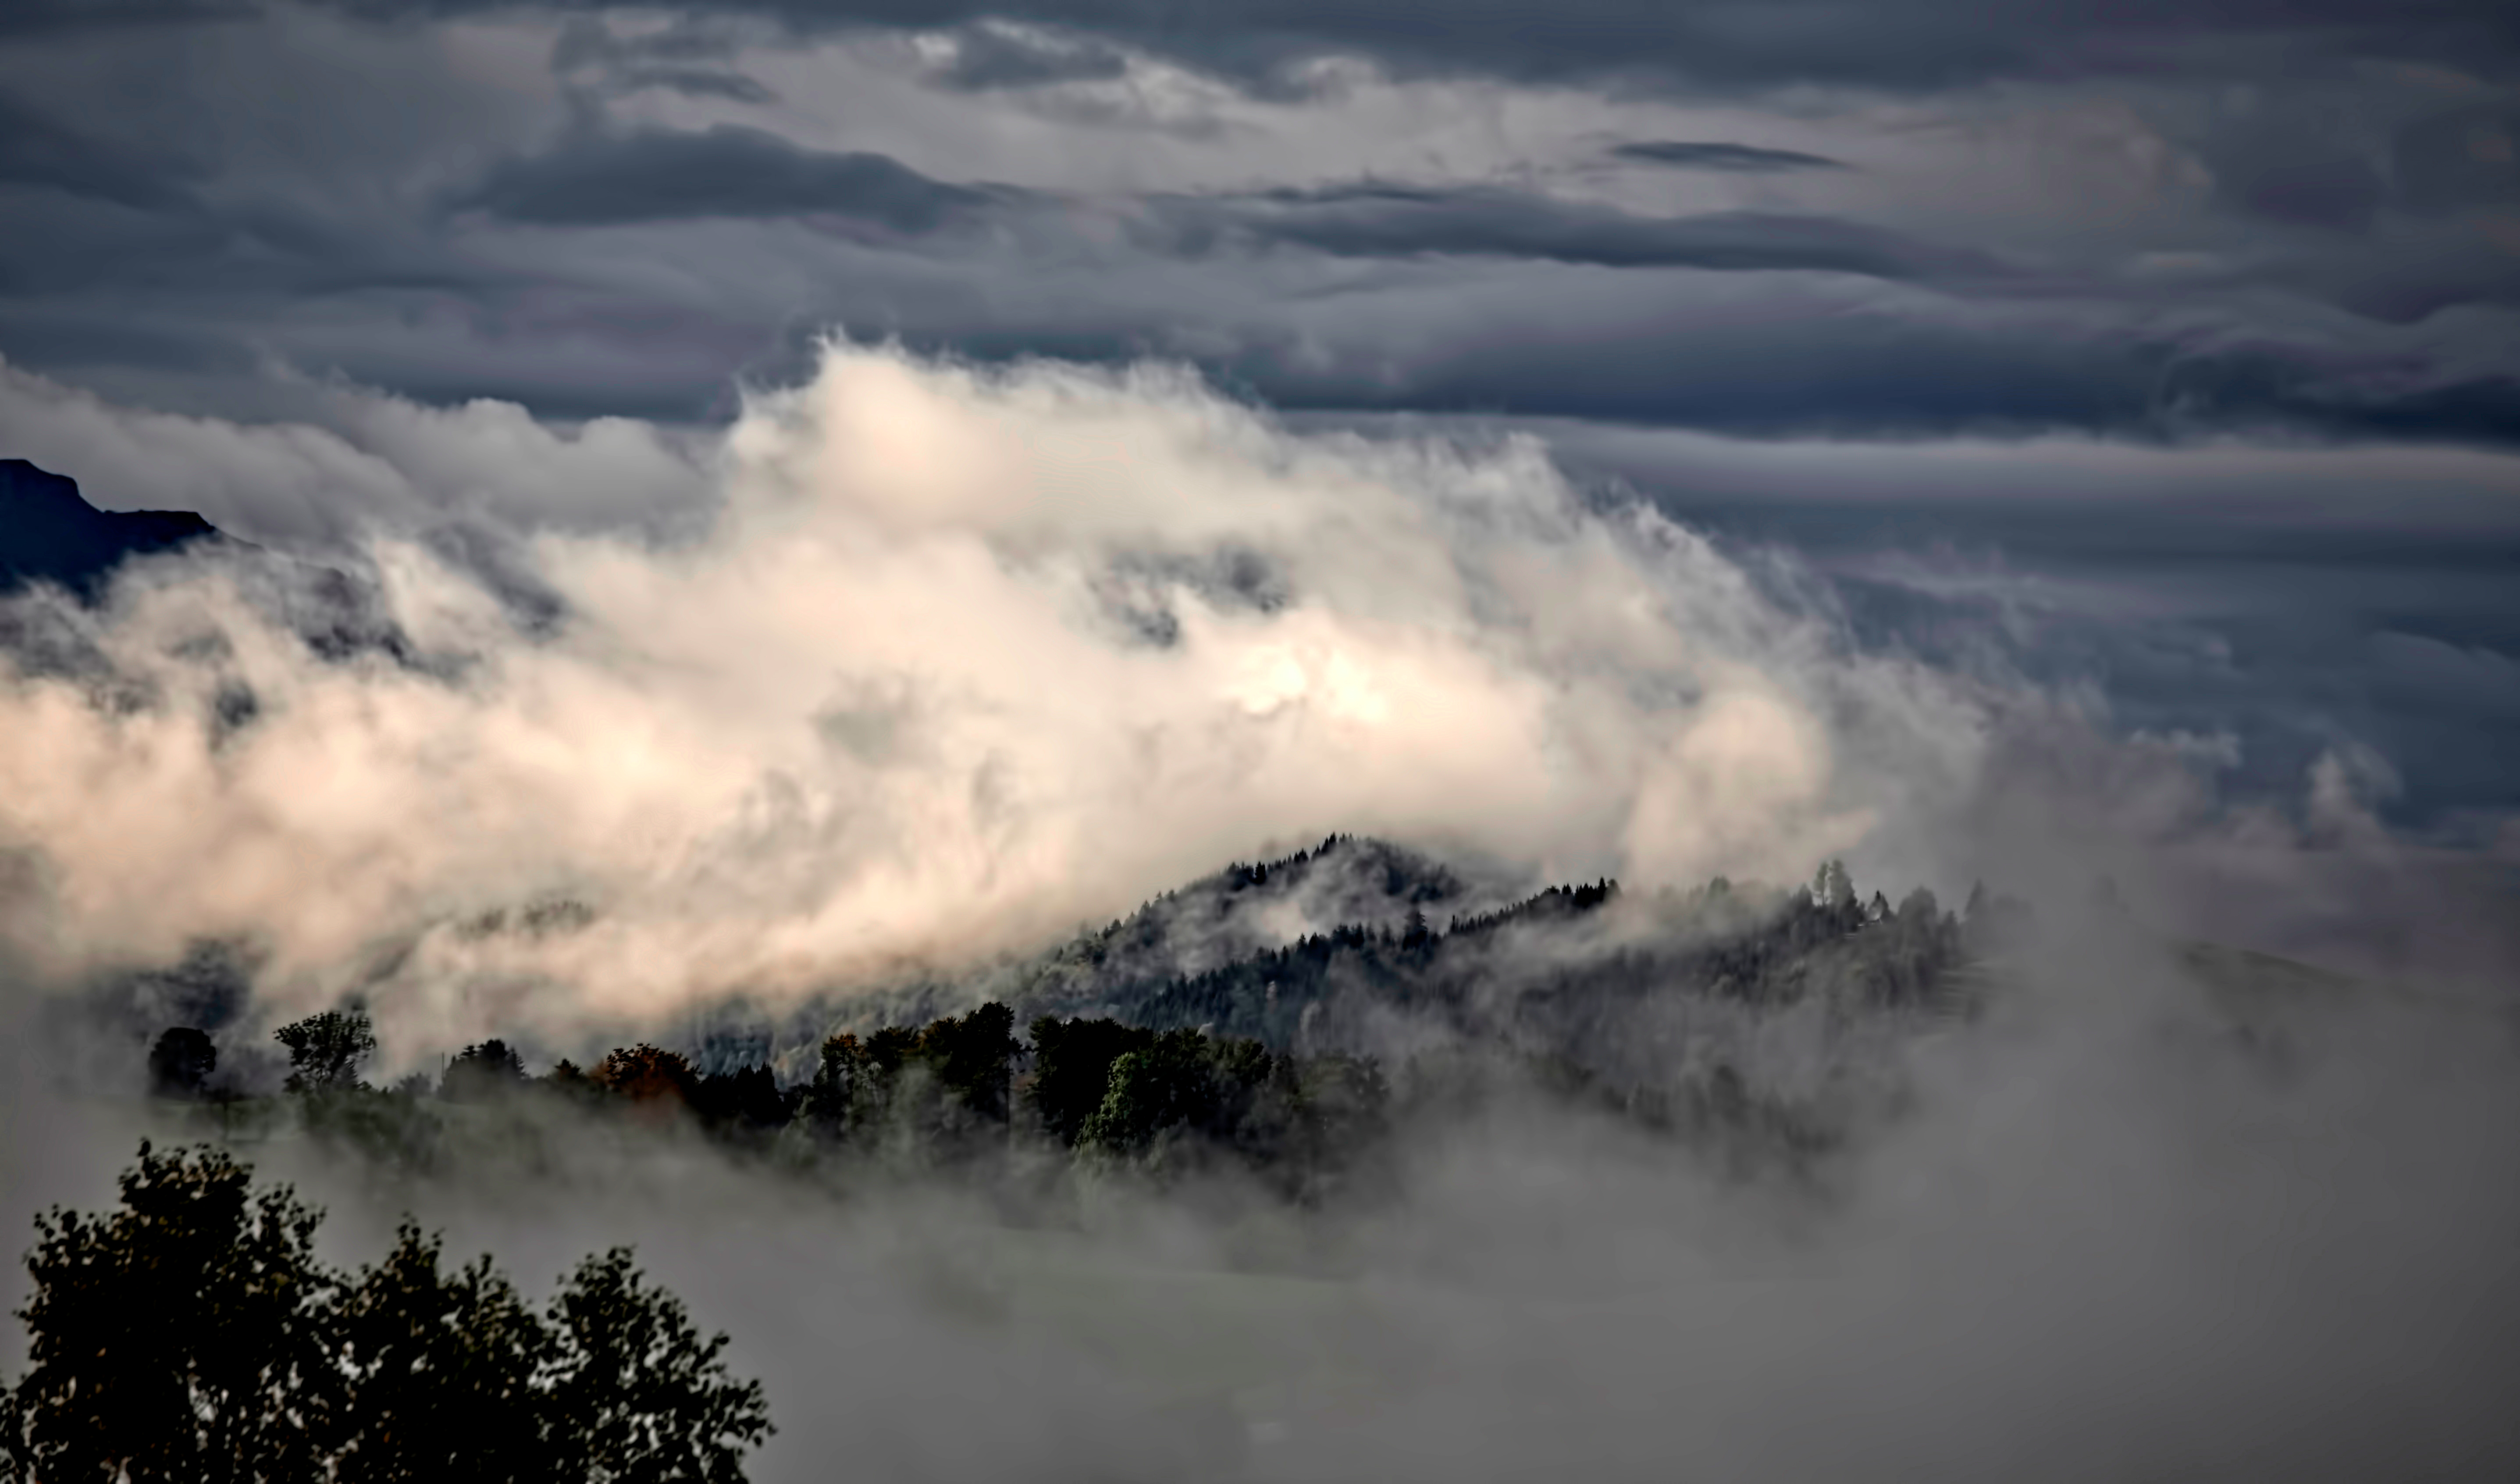
tree, nature, silhouette, mountain, snow, cloud, sky, fog, mist, cloudy, morning, hill, wave, dawn, atmosphere, mountain range, weather, storm, meteorological phenomenon, atmospheric phenomenon, atmosphere of earth, mountainous landforms, geological phenomenon